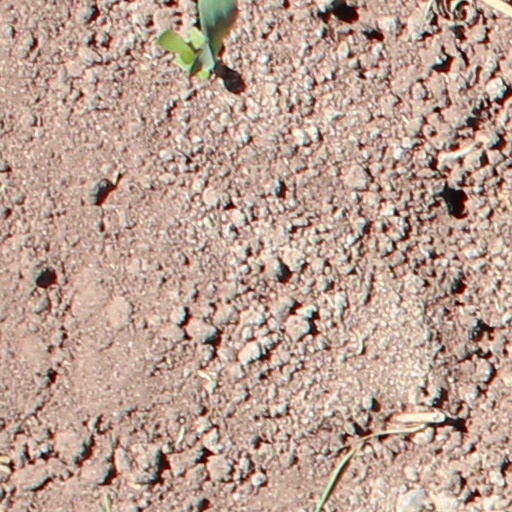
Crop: wheat